Limmatquai

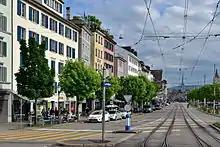
The street and tram tracks

Zürich tram lines and traverse the "Limmatquai" between "Bellevue" and "Central" stops, calling at the intermediate stops at "Helmhaus", "Rathaus" and "Rudolf-Brun-Brücke". The Limmat tour boats operated by the Lake Zurich navigation company call at a landing stage mid-way along the "Limmatquai" on their route between Zürichhorn and the "Landesmuseum".